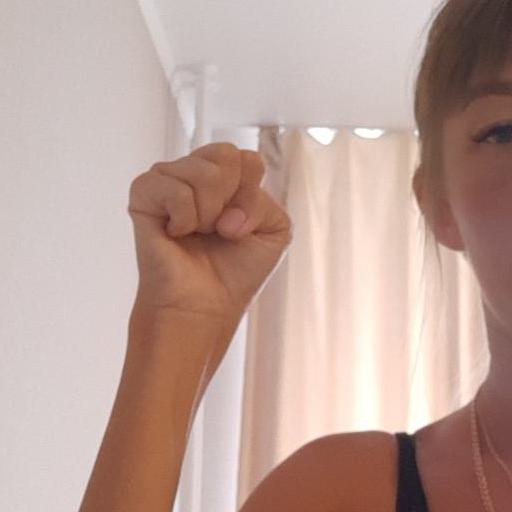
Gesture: fist